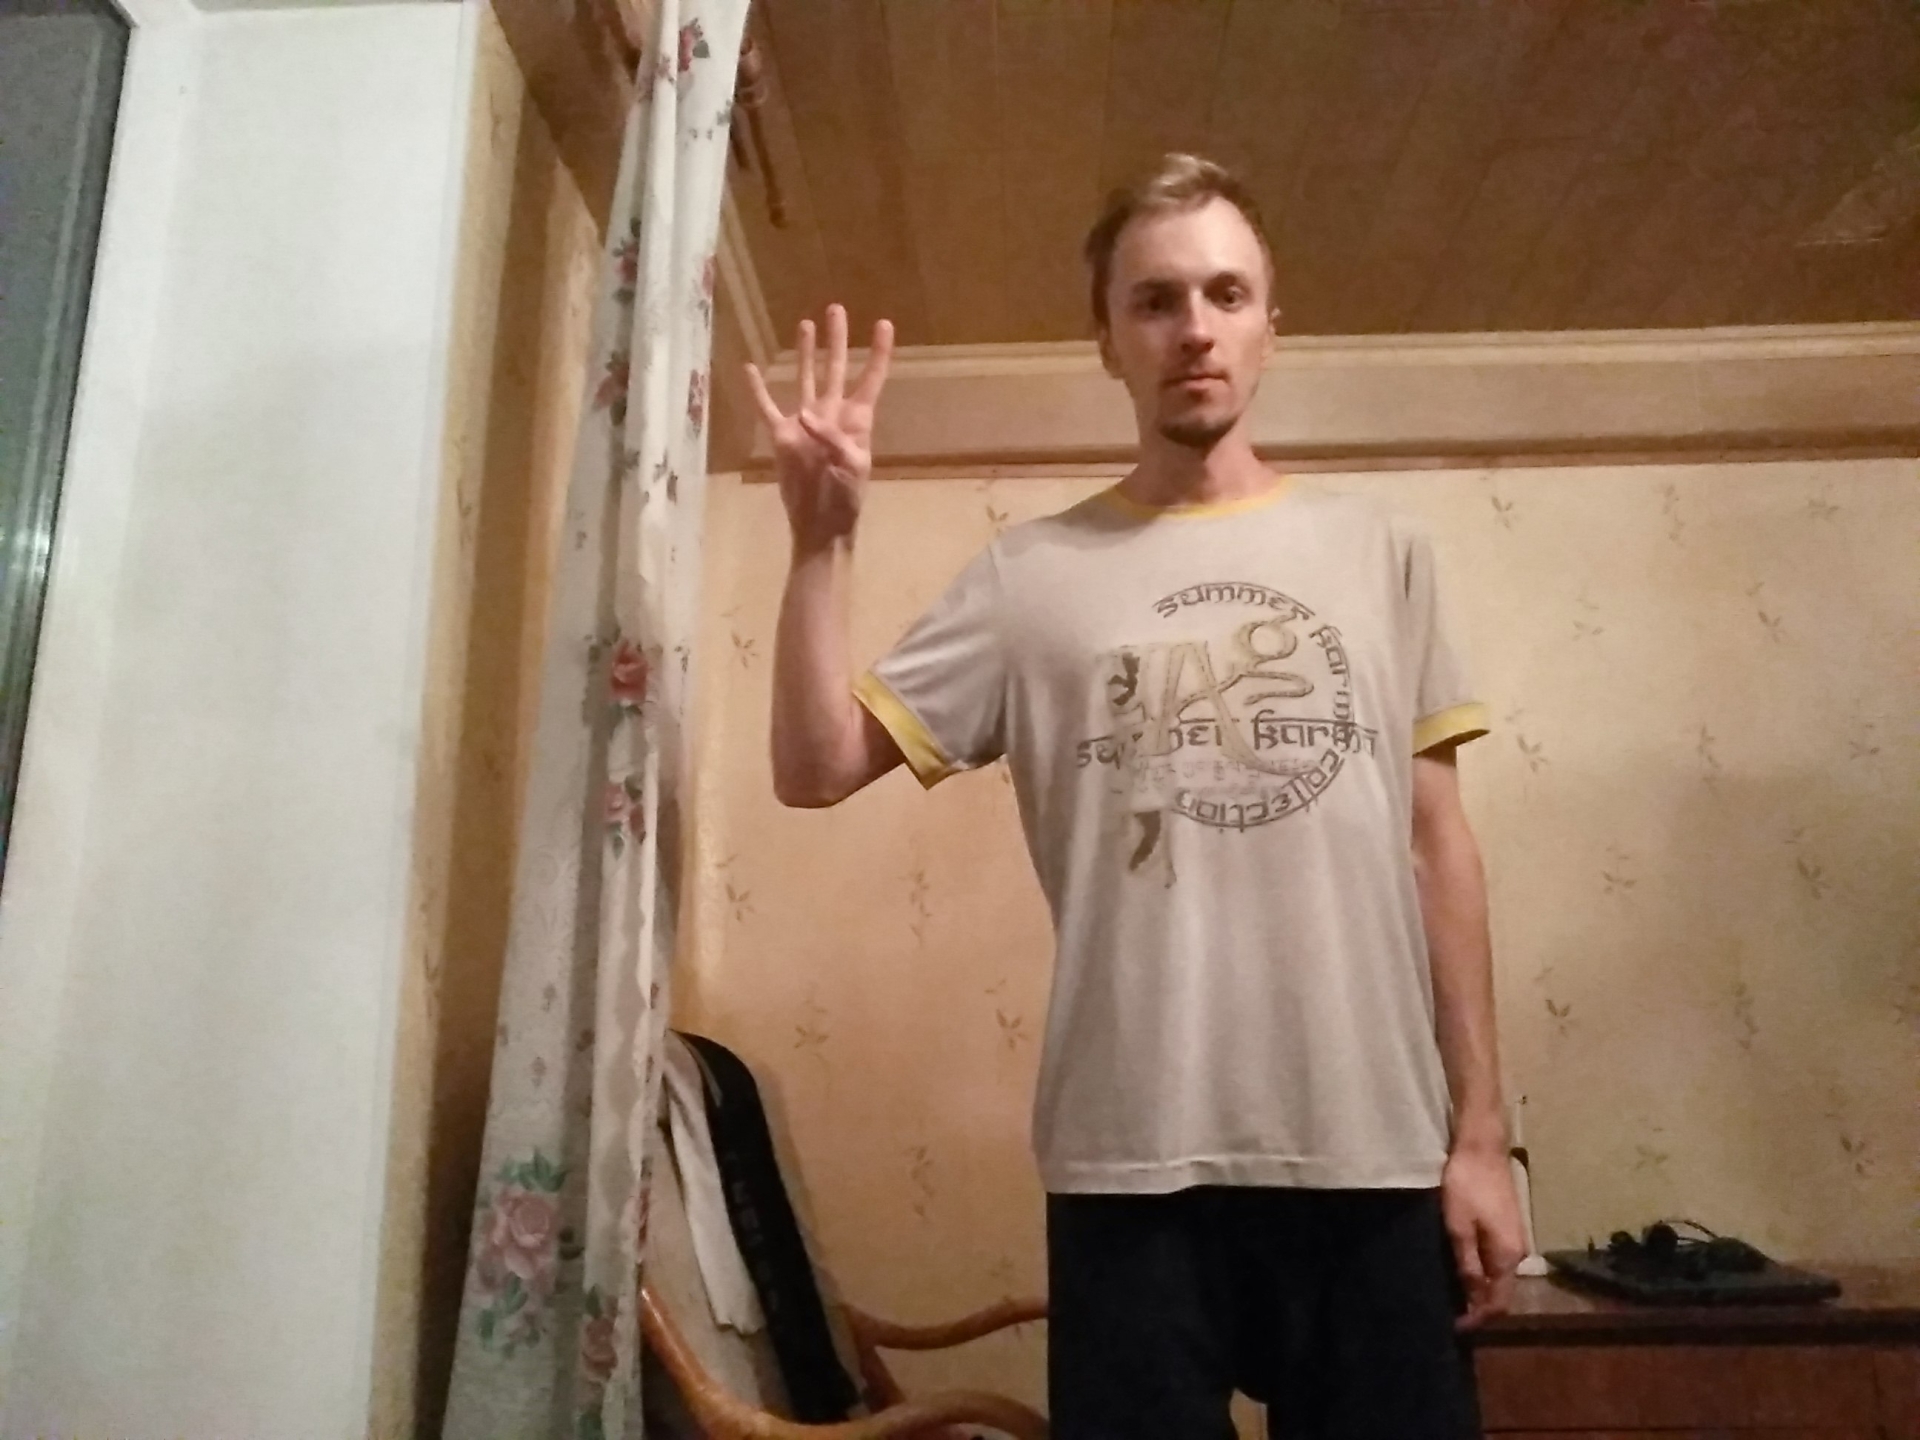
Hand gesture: four